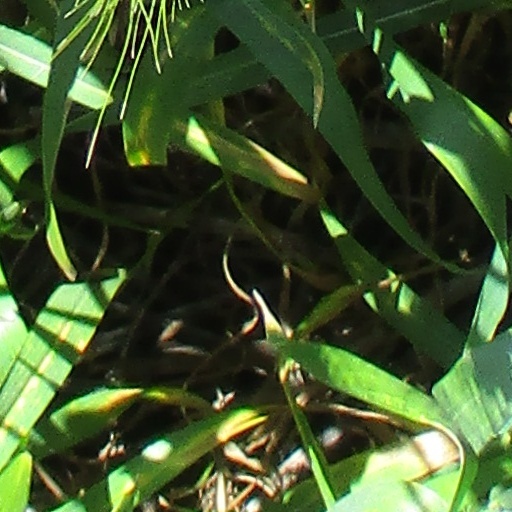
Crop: wheat